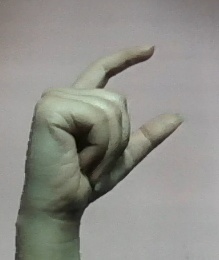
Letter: dal